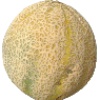
Label: cantaloupe